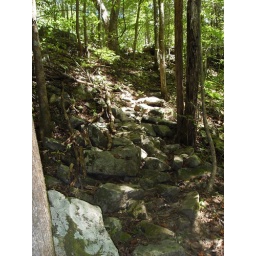
When the sign said 4.4 miles left, it sounded so short. So tired of rocks by this point.